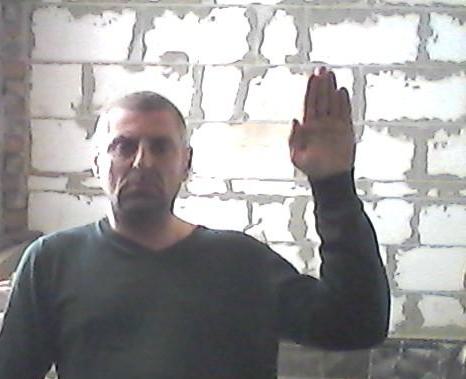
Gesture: stop